Answer in natural language. Consider the 3D positions of the objects in the scene and not just the 2D positions in the image. Is the centerpoint of  black circular chair with four legs (highlighted by a red box) at a higher height than white rectangular dining table (highlighted by a blue box)? Choose between the following options: no or yes
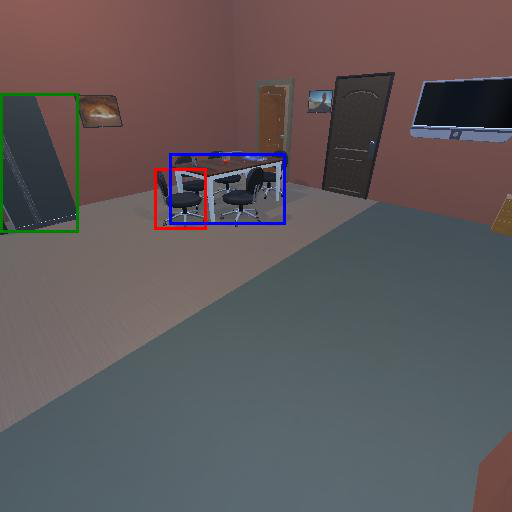
<answer>no</answer>